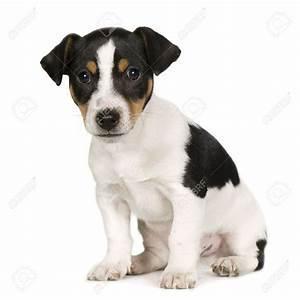
dog